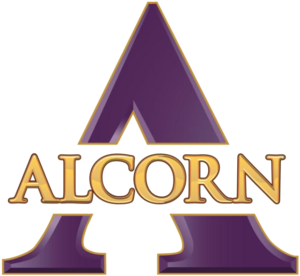
Les Braves and Lady Braves d'Alcorn State sont un club omnisports universitaire de l'Université d'État Alcorn, situé près de Lorman dans l'État du Mississippi. Les équipes des Braves participent aux compétitions universitaires organisées par la National Collegiate Athletic Association au sein de la Division I Football Championship Subdivision. Ils sont affiliés à la Southwestern Athletic Conference et participent à 15 sports dont le football américain.